Francis Xavier Lasance

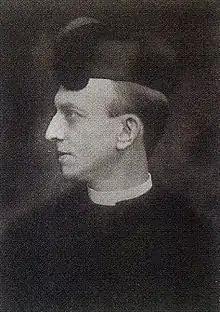

Francis Xavier Lasance [F. X. Lasance] (January 24, 1860 – December 11, 1946) was an American priest and writer of Roman Catholic devotional works.